Netti Shanker Yadav

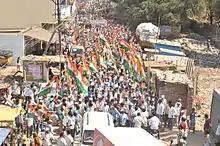
Huge Rally Before Elections

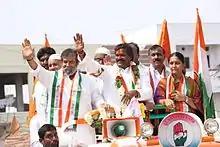
ksy

Shankar Yadav was born in Patancheru, Medak District to Somayya and Laxmamma. His (poor) family was in a Backward Caste. He is third of six children, with two brothers and three sisters. His Father died when he was 6. He studied 10th standard in a ZPHS High School in Patancheru. He attended I.T.I in Mallepally in Hyderabad. He then graduated in Turner.